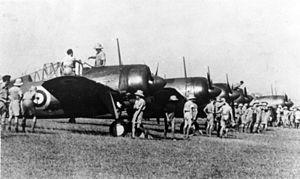
La Force aérienne royale australienne est la composante aérienne des forces armées de l'Australie, l'Australian Defence Force.